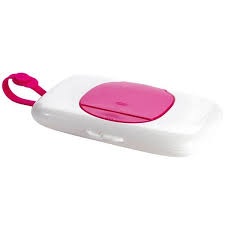
Oxo On The Go Wipe Pink (63105100)
Keeps wipes on hand for quick access on the go Large button for easy, one-handed opening Silicone tether securely attaches Dispenser to strollers or diaper bag straps Generous opening provides easy access and dispenses one wipe at a time Slim shape tucks perfectly into any bag
Brand: OXO
Category: Baby & Toddler > Diapering > Baby Wipe Dispensers & Warmers